Singer Jim McKee

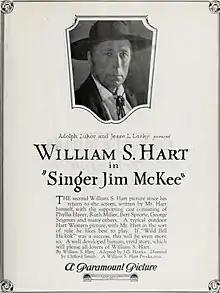
Advertisement

Singer Jim McKee is a 1924 American silent Western film directed by Clifford Smith and written by William S. Hart and J.G. Hawks. Starring William S. Hart, Phyllis Haver, J. Gordon Russell, Bert Sprotte, Patsy Ruth Miller, and Edward Coxen, it was released on March 3, 1924, by Paramount Pictures.